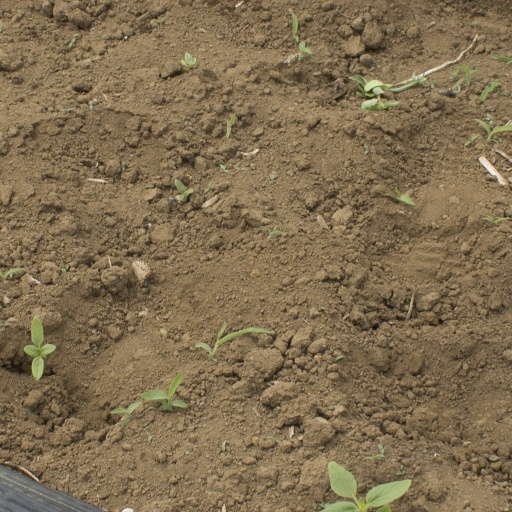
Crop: Jerusalem artichoke